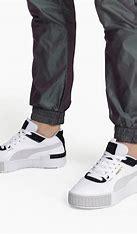
Brand: Puma
Model: Cali Sport